Provins station

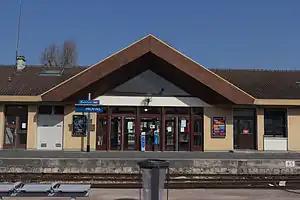
The passenger building viewed from the stations platforms in 2012.

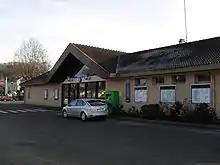
Provins station

Provins station (French: "Gare de Provins") is a French railway station located in the commune of Provins, Seine-et-Marne department in the Île-de-France region. The station opened on 11 December 1858 and is located on the Longueville–Esternay railway line. The station is served by TER (local) services operated by SNCF: Transilien line P (Paris–Longueville–Provins).